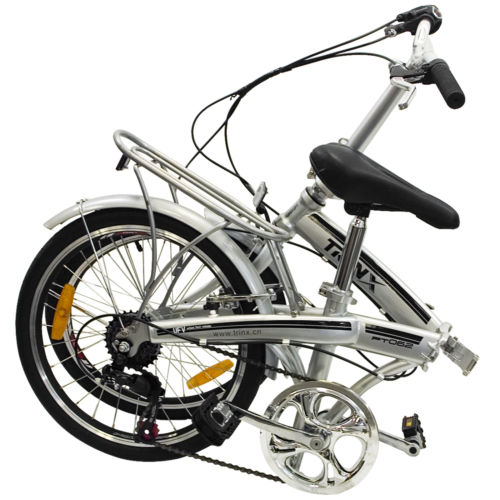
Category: bicycle